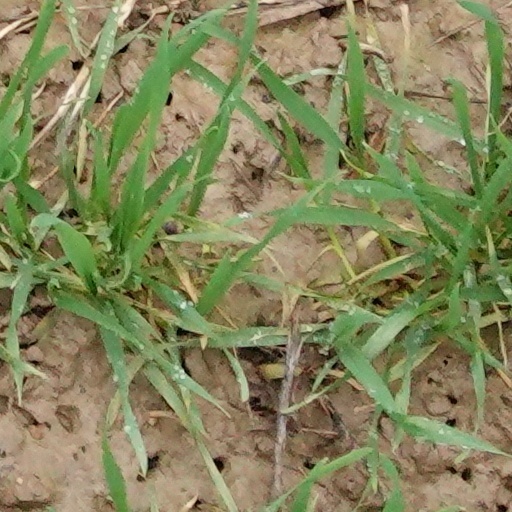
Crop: wheat